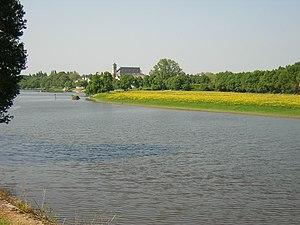
Cantenay-Épinard est une commune française située dans le département de Maine-et-Loire, en région Pays de la Loire.